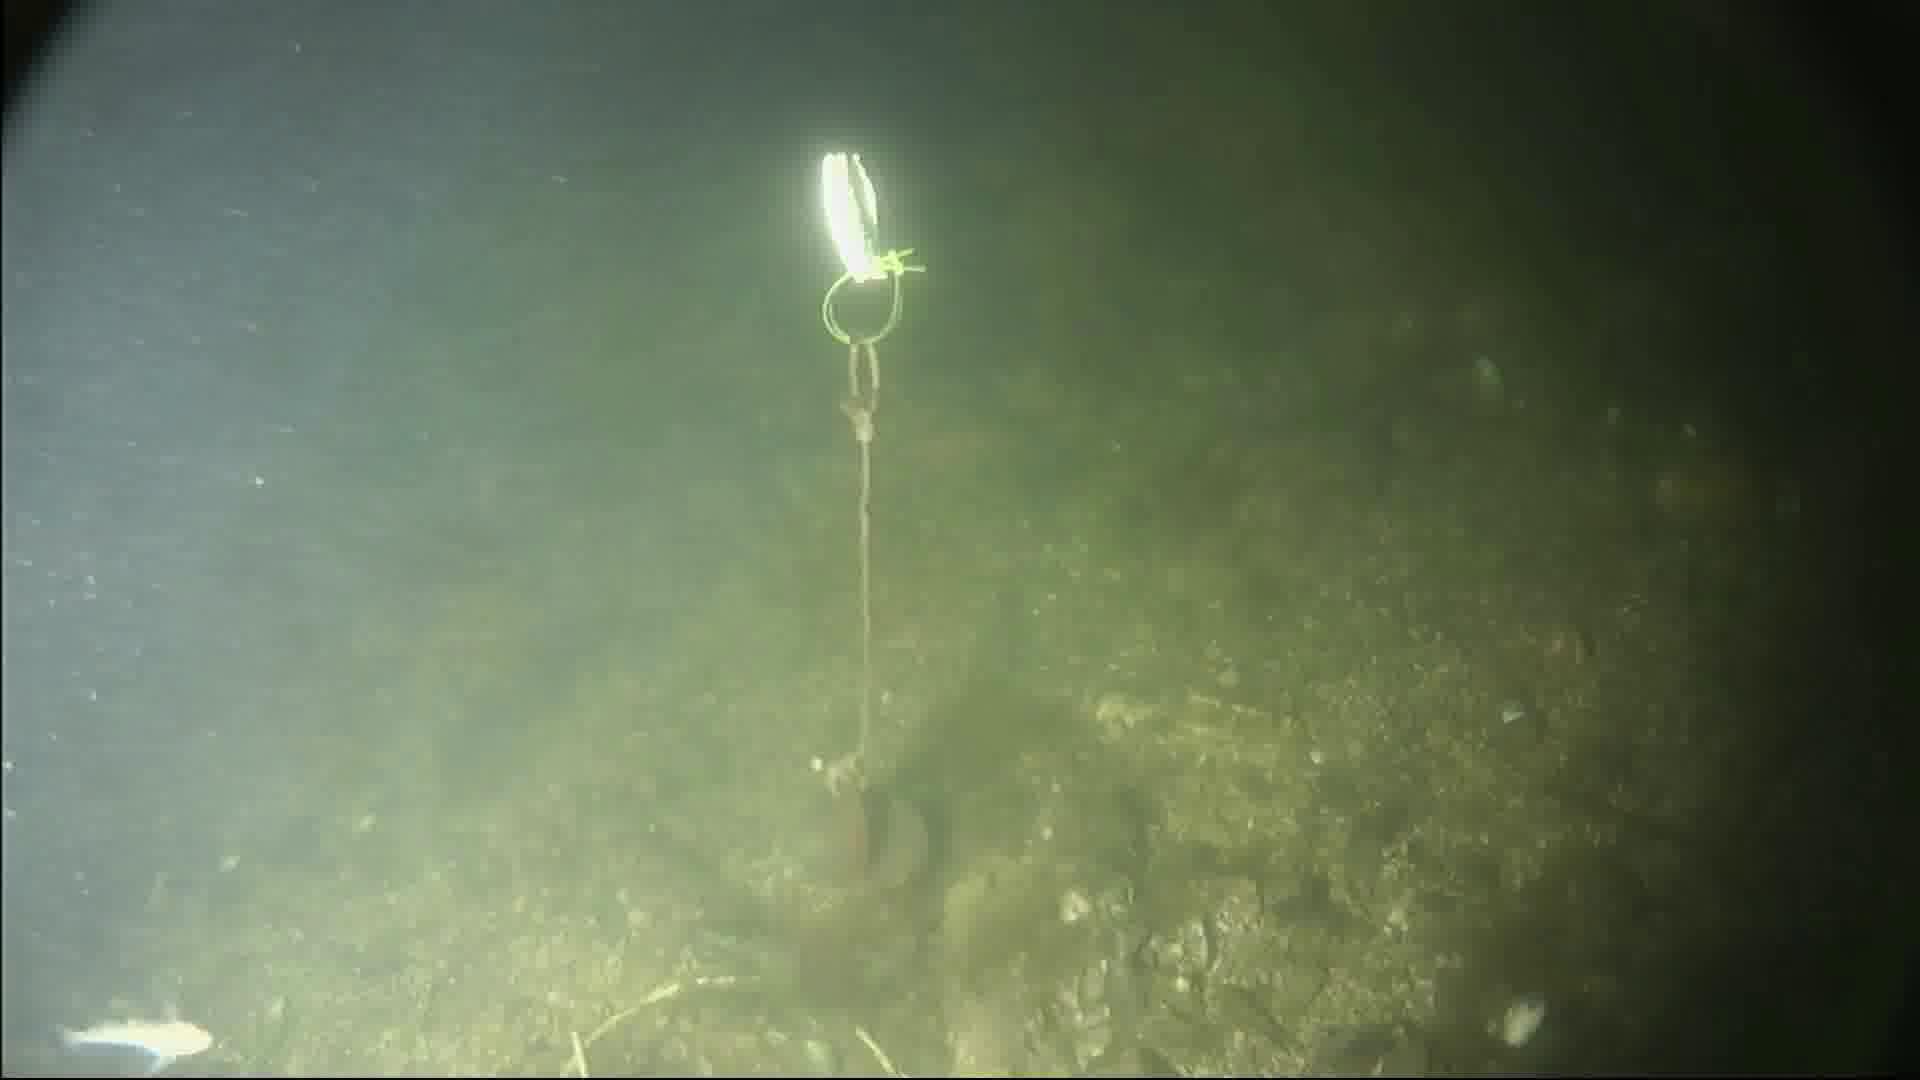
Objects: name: small_fish